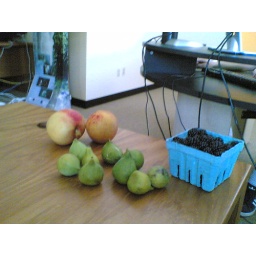
from the lunchtime farmer's market in Eugene. Amazing fruit for super cheap